The Greatest Canadian

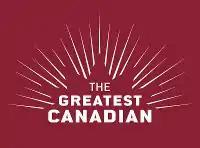
The Greatest Canadian logo

The Greatest Canadian is a 2004 television series consisting of 13 episodes produced by the Canadian Broadcasting Corporation (CBC) to identify one greatest Canadian of all time, according to those who watched and participated in the program.